Artur Gold

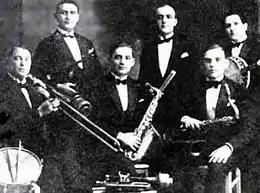
The Gold-Petersburski Orchestra, Artur Gold in the back row, left.

Artur (Arthur) Gold (born 17 March 1897, Warsaw, died 1943 in Treblinka) was a Polish Jewish violinist and dance-music composer during the Interbellum. He closely collaborated with his brother Henryk Gold and with Jerzy Petersburski with whom he arranged music for his famous ensembles; they were among the most popular composers in interwar Poland and many of their hits were sung throughout the whole country. Gold ran an orchestra in the "Qui Pro Quo" theater (1922) and in the Warsaw "Adria" night club (1931–1939).